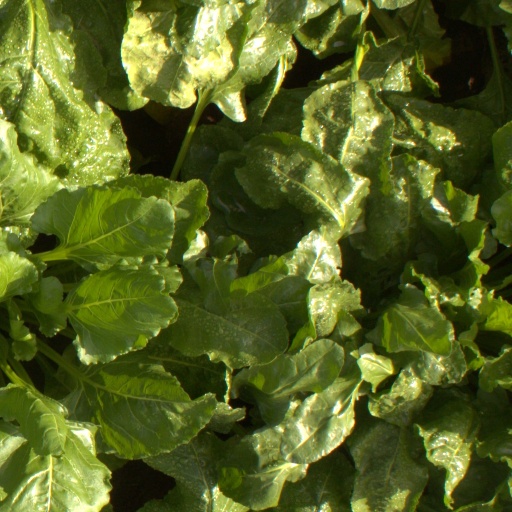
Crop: sugar beet